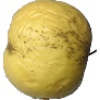
Label: Apple Golden 1